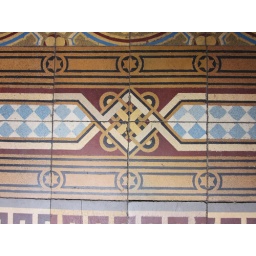
Knot design - old tile floor in a Paris apartment building